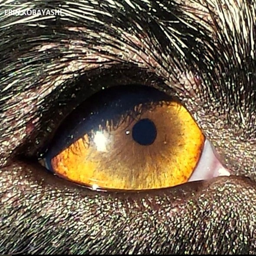
these eyes have seen a lot of love .